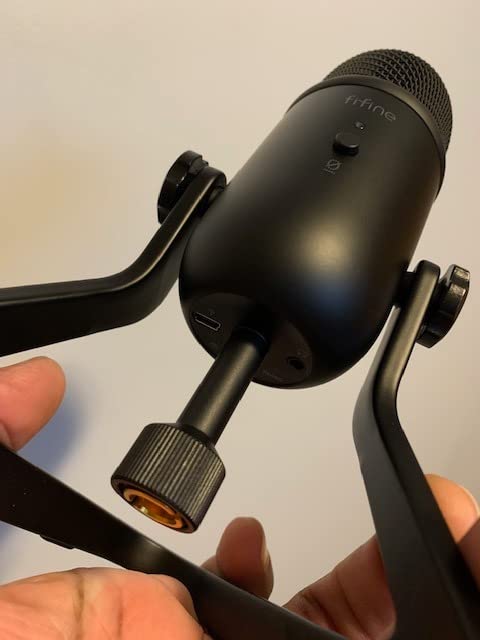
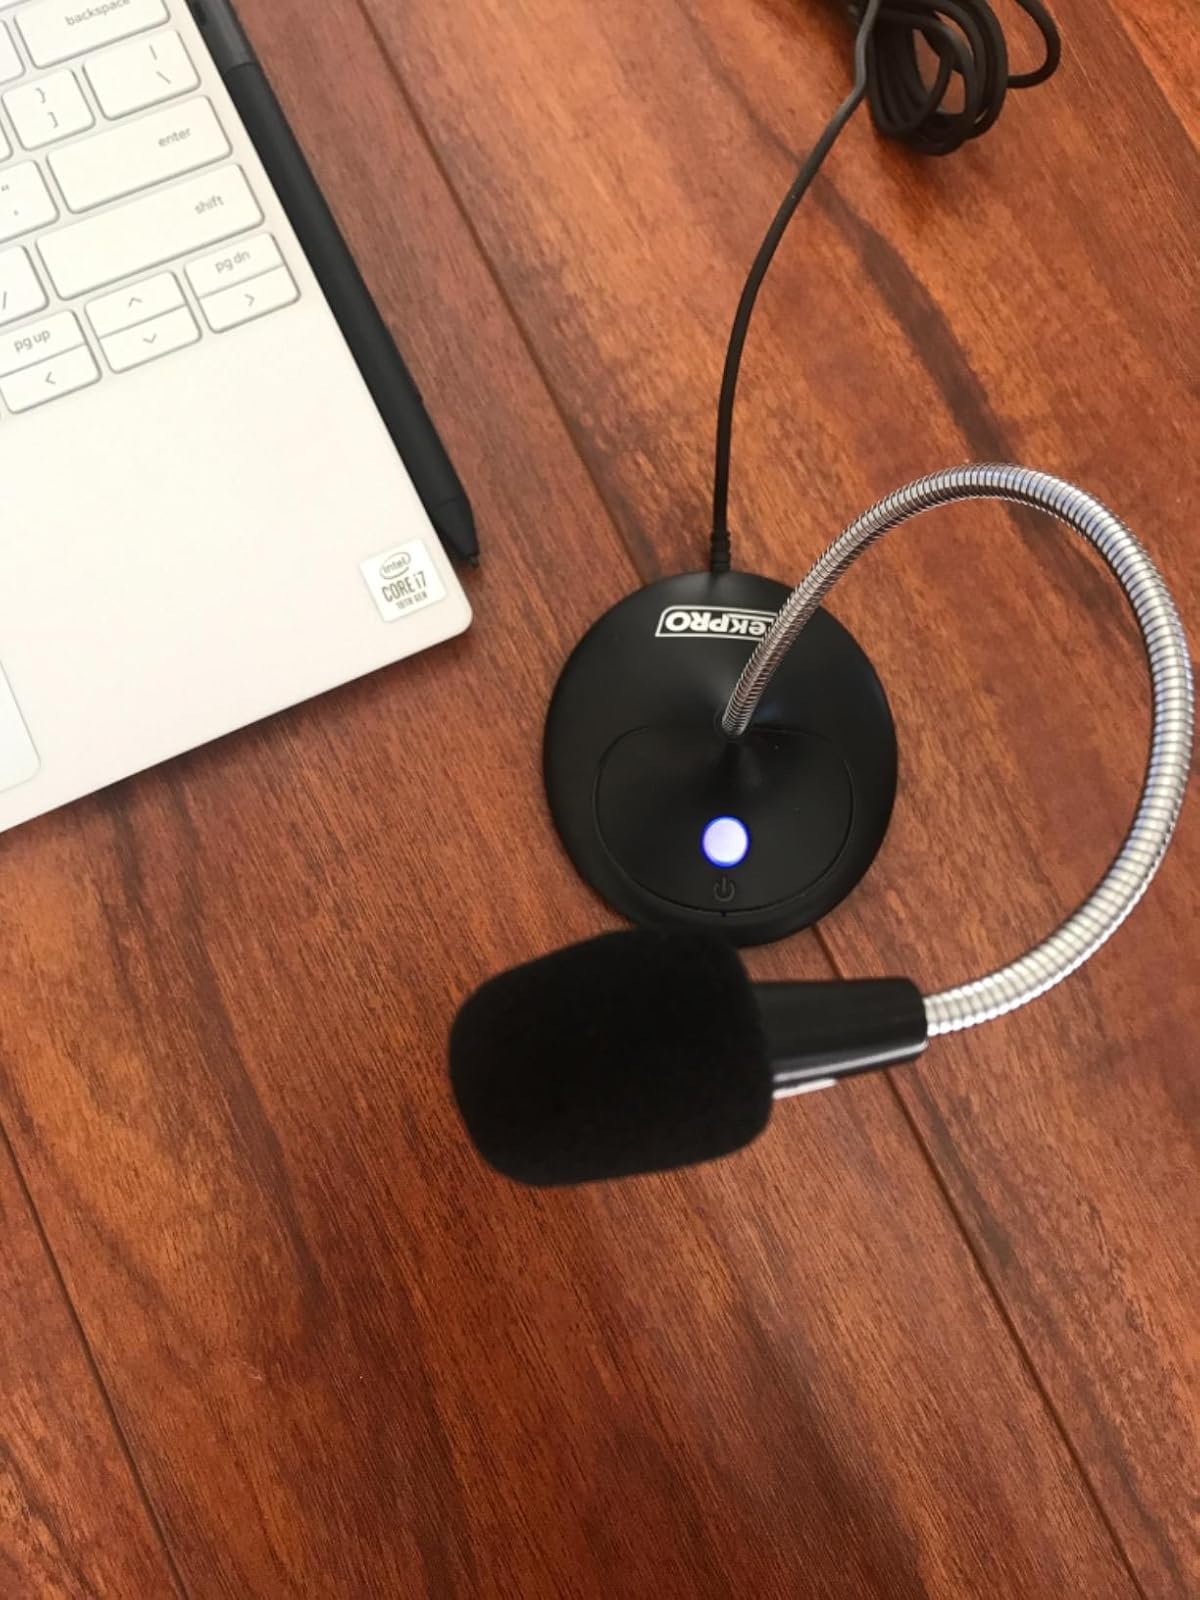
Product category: microphone
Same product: no